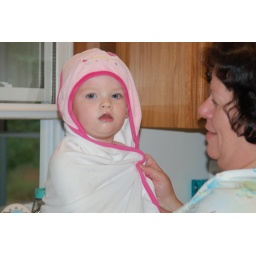
Ava likes to take a bath in the kitchen sink at Grandma's house.